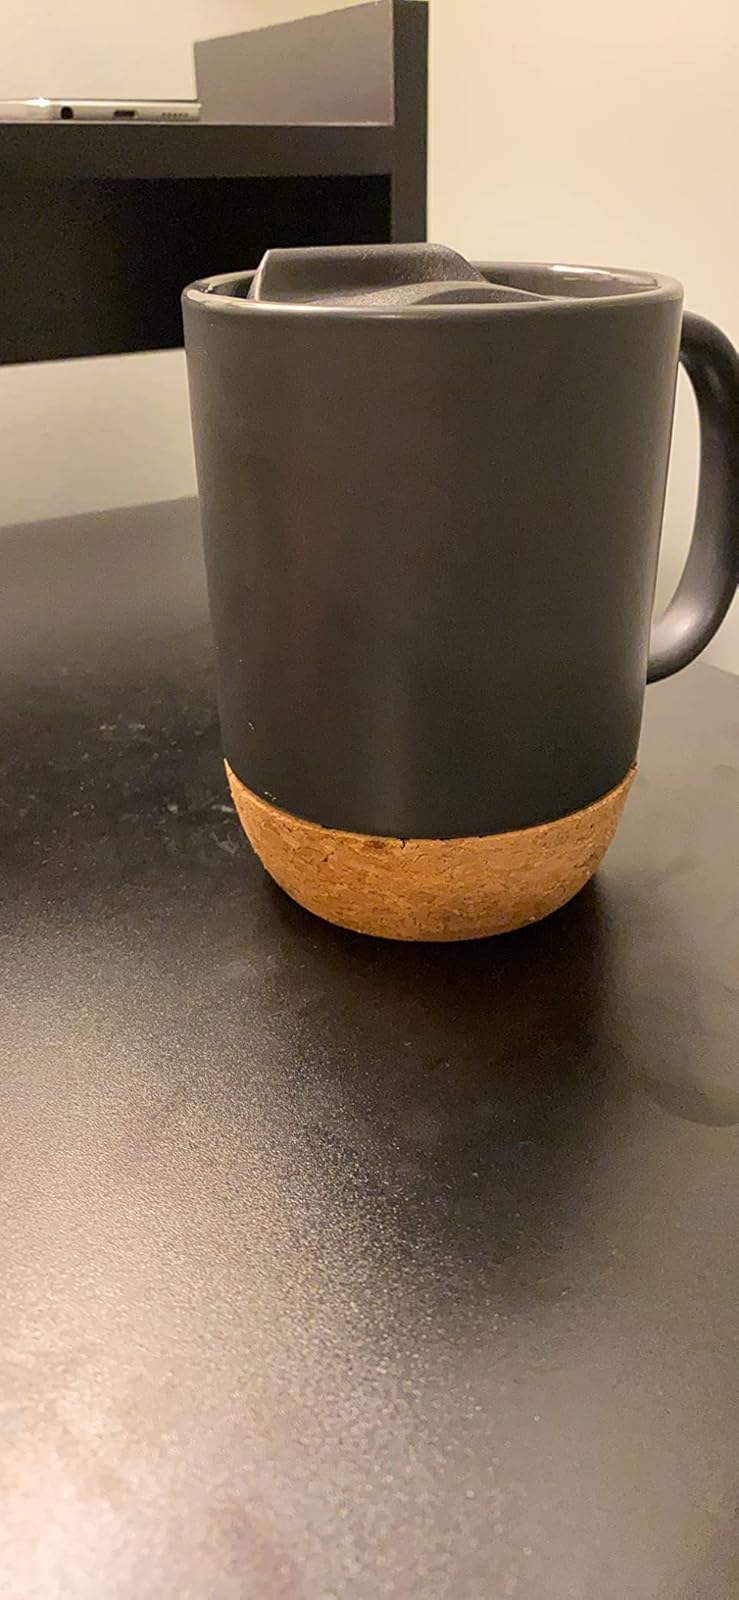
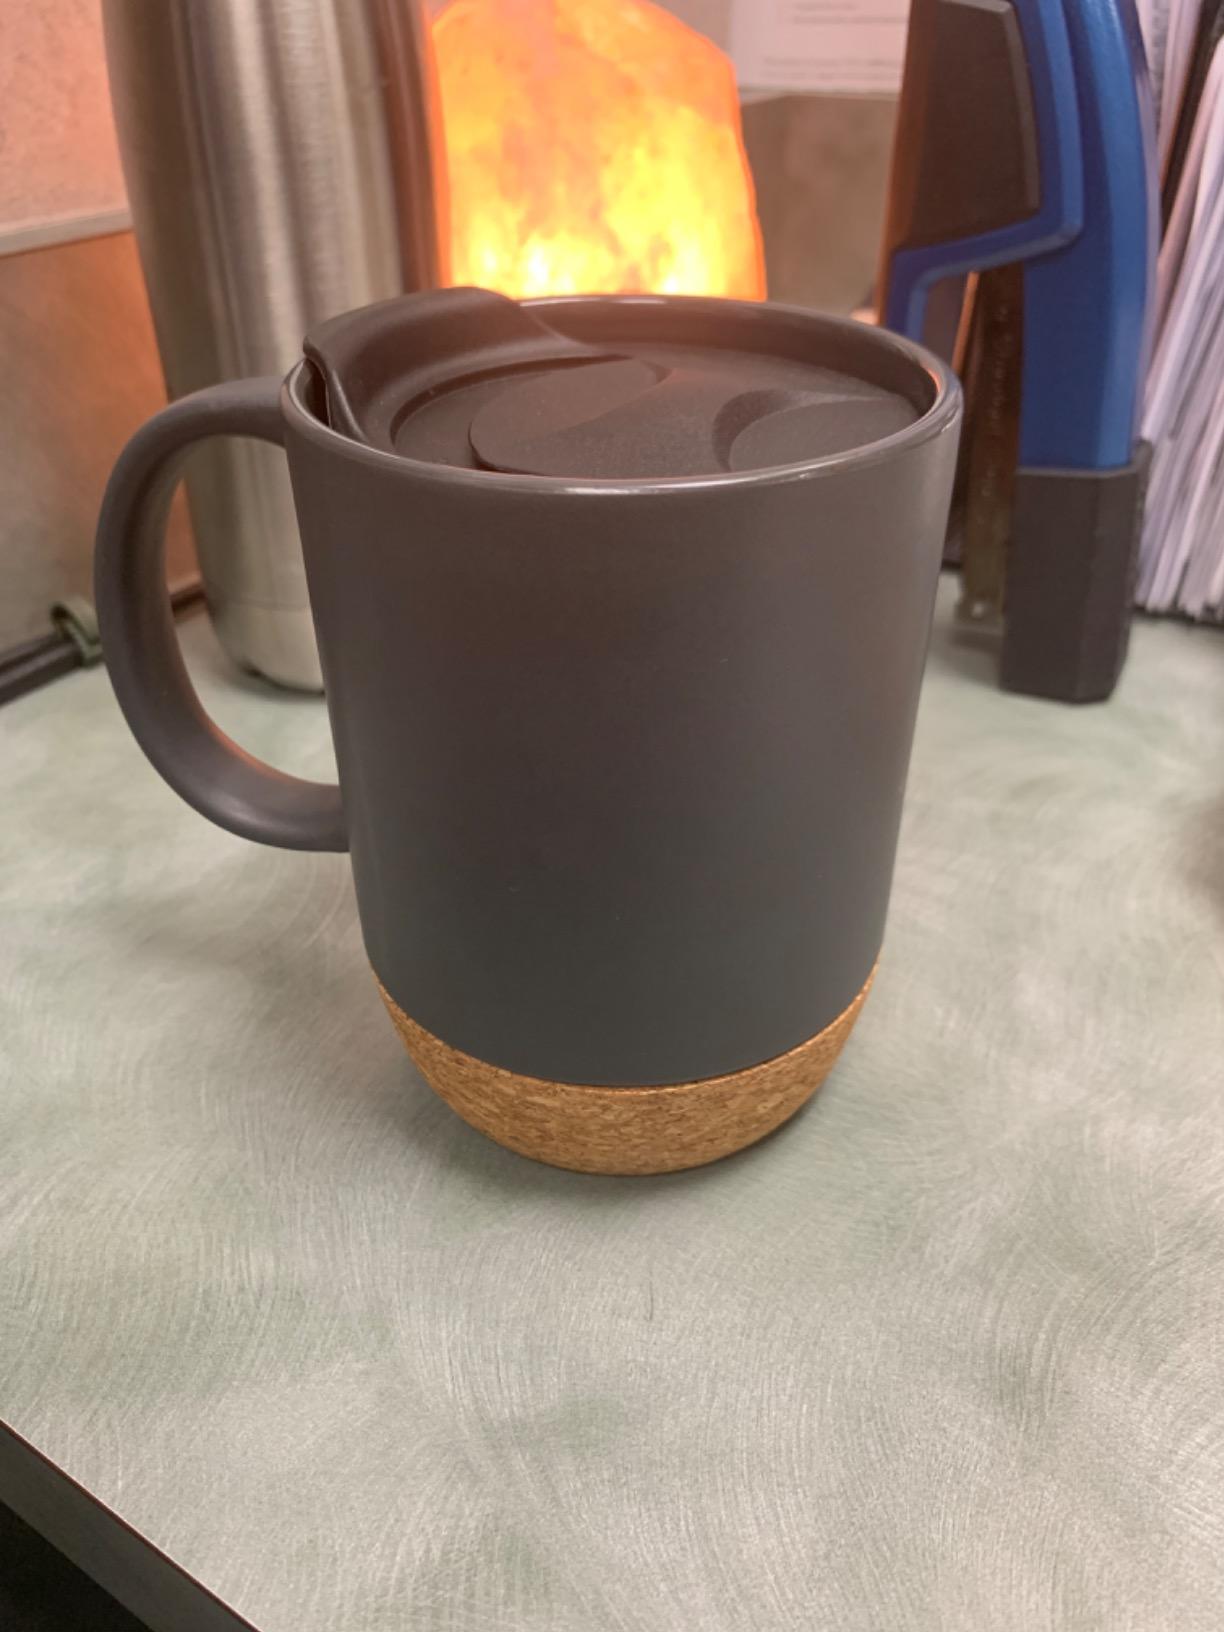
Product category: items_mug
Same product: yes